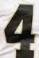
Number: 4